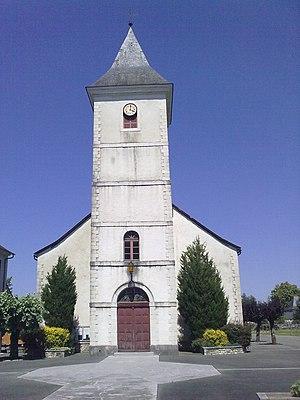
Église de Arros-de-Nay.
Arros-de-Nay est une commune française, située dans le département des Pyrénées-Atlantiques en région Nouvelle-Aquitaine.